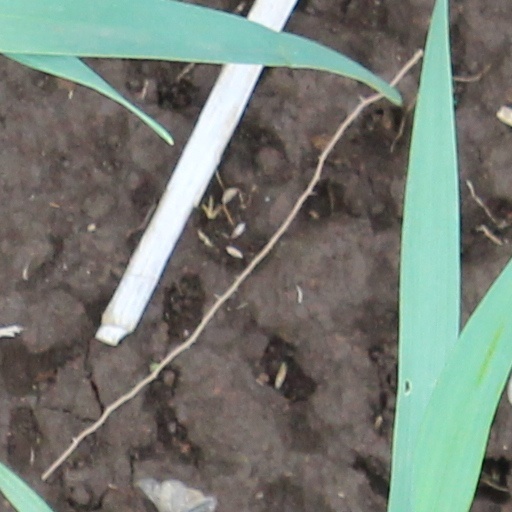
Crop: wheat